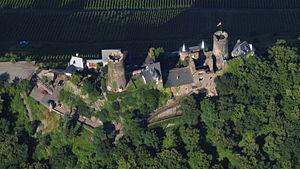
Les ruines du château fort de Thurant se dressent au sommet d'un éperon schisteux dominant la localité d'Alken sur la Moselle. Il se trouve dans l'Arrondissement de Mayen-Coblence. L'adret est remarquable par ses abondants vignobles.